Hwfa Williams

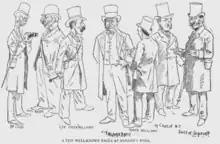
"A Few Well-Known Faces at Sandown Park", 1886 cartoon, with the management trio of Owen Williams, Wilford Brett and Hwfa Williams at centre

Wilford Brett, brother of Sir William Brett, lived in neighbouring Esher, and came onto the management team with Owen and Hwfa Williams. At his suggestion vivandières selling race cards were introduced on the course.